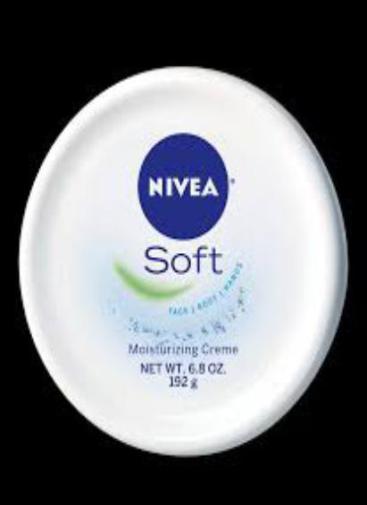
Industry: Necessities